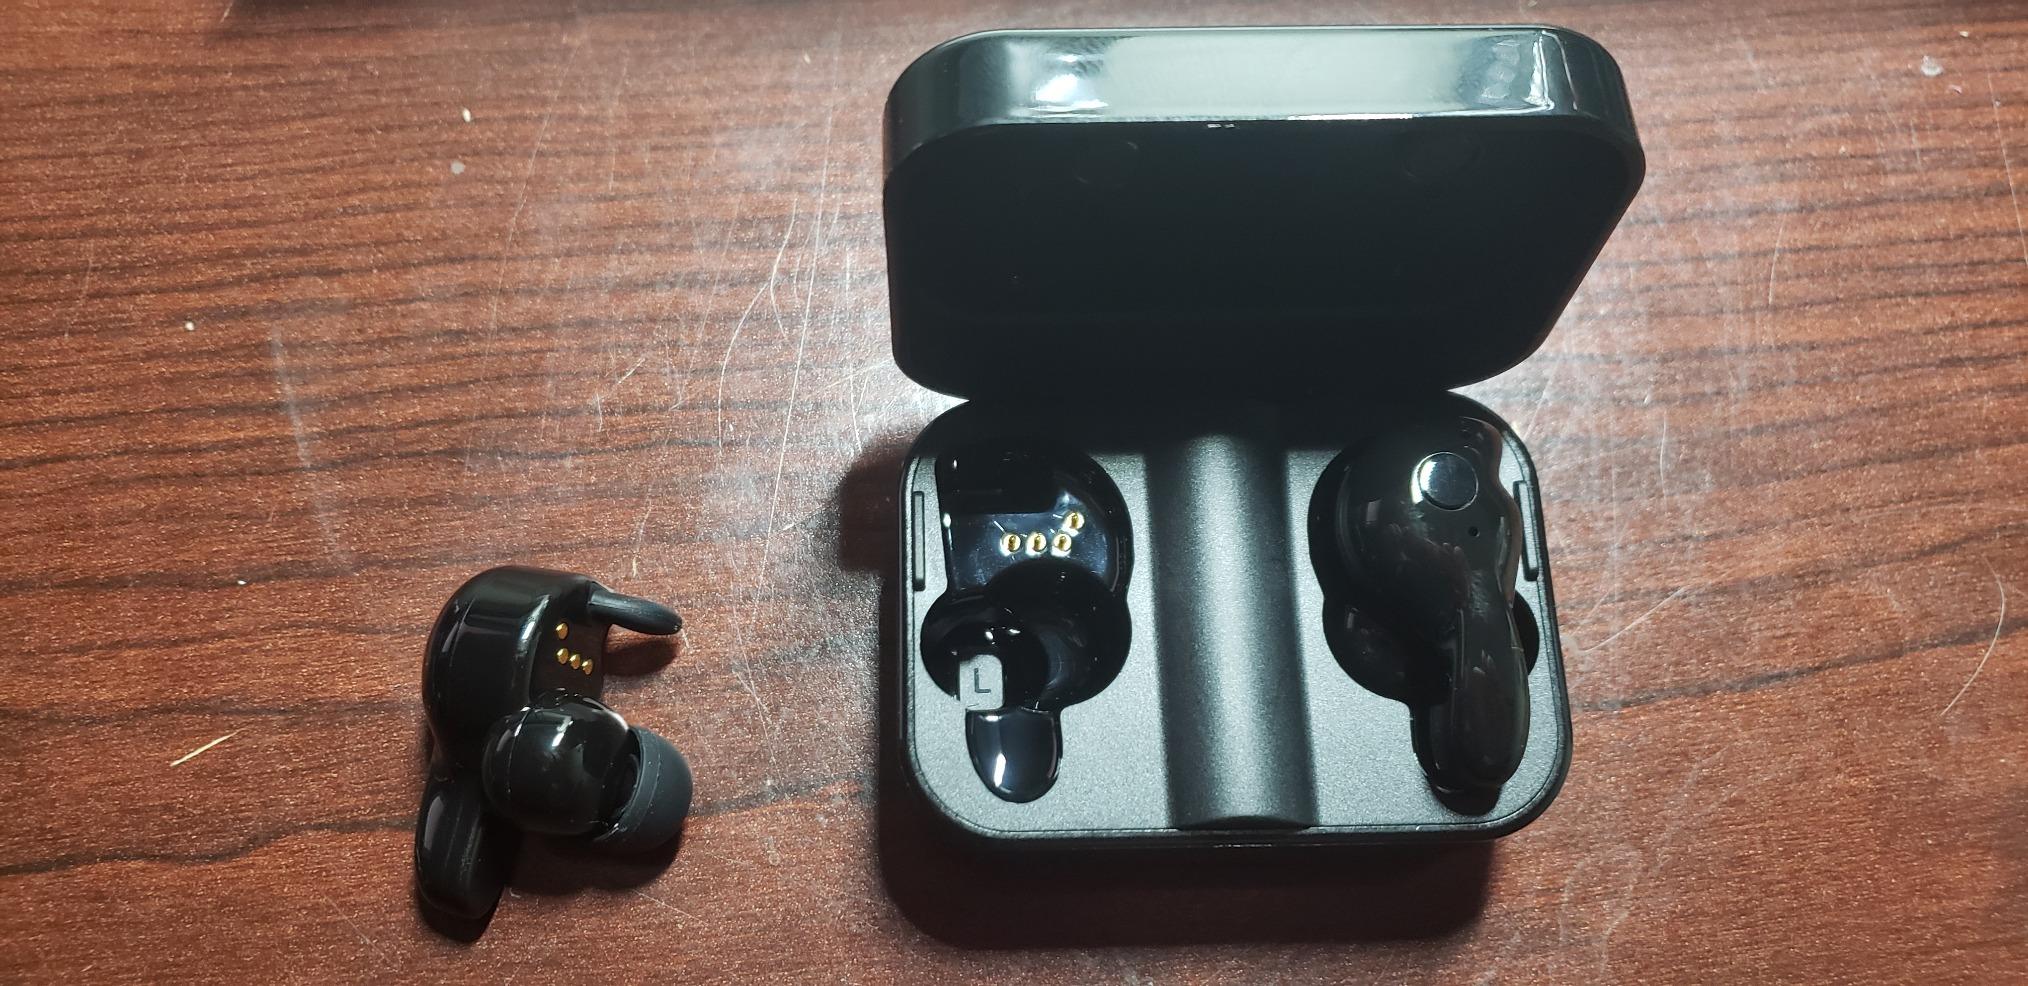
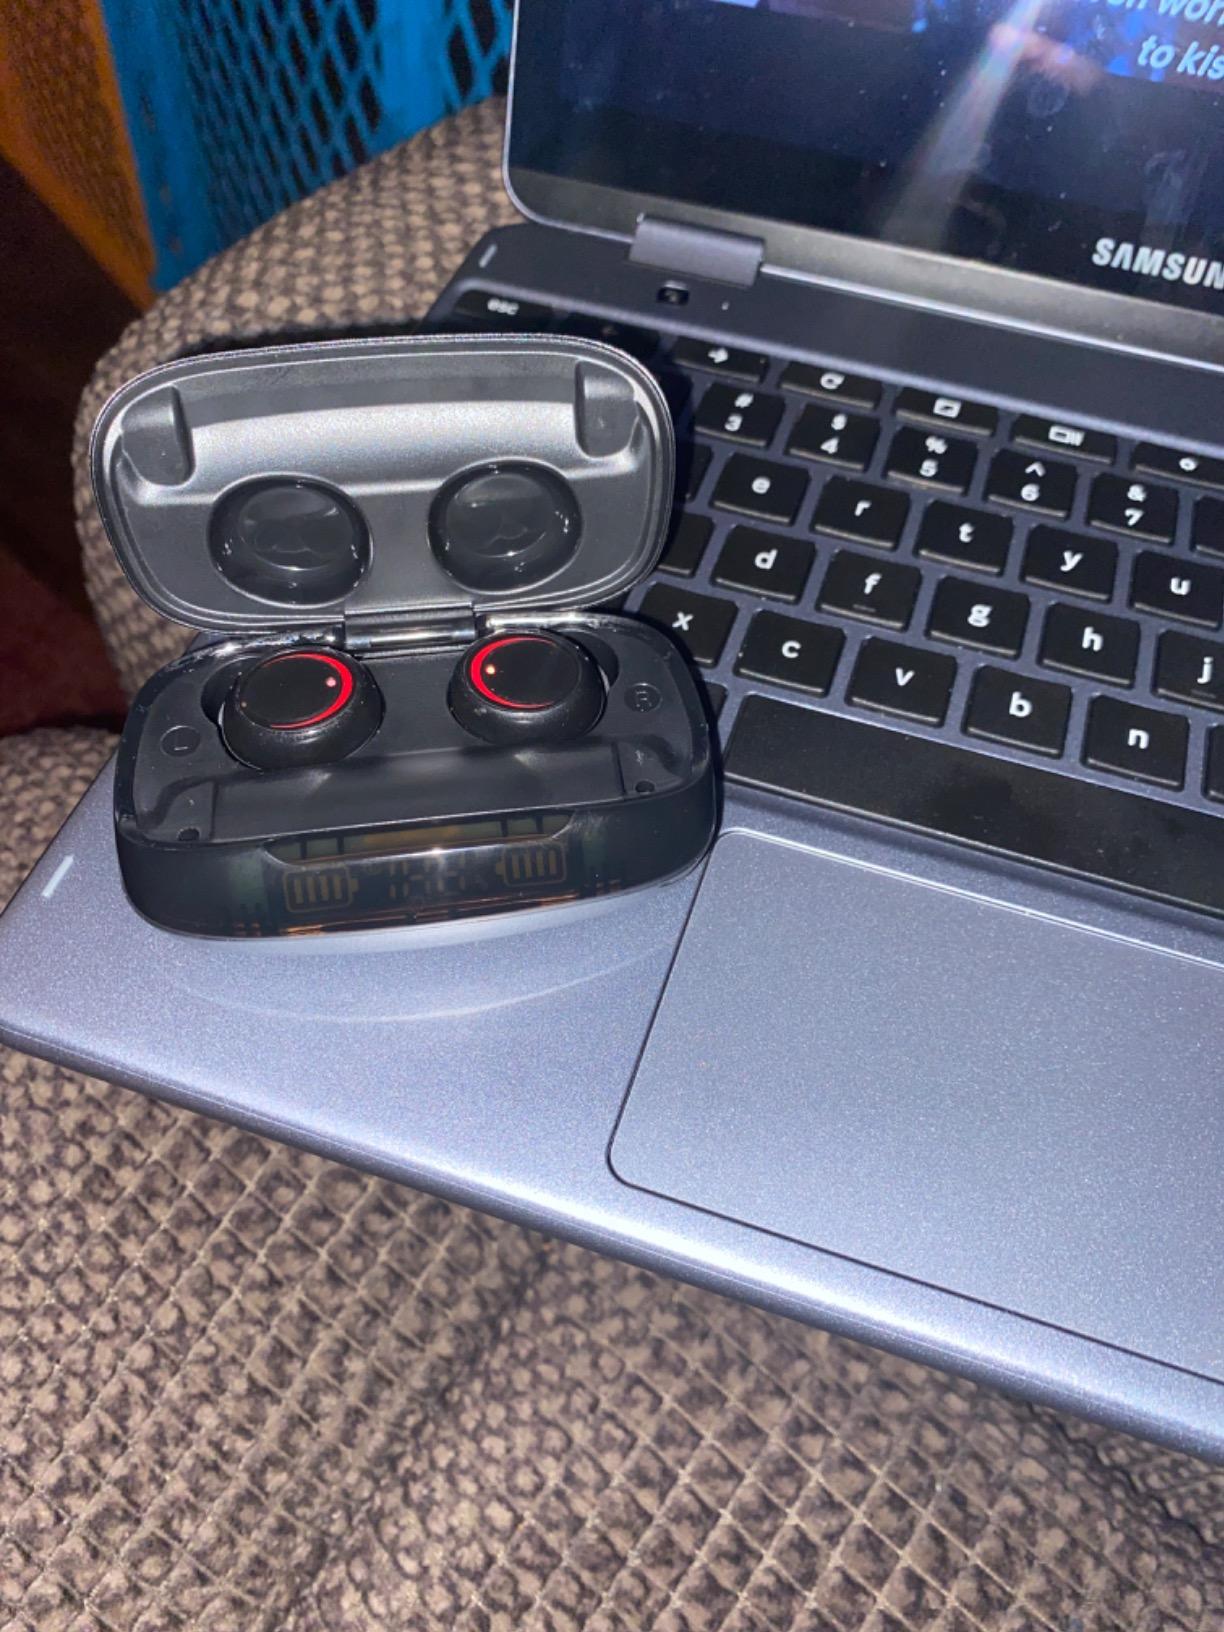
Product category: earbuds
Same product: no